Alfonso Enríquez de Santo Tomás

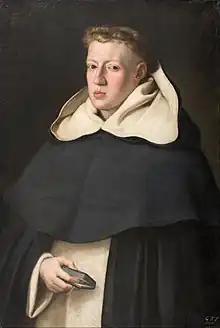
Fray Alonso de Santo Tomás around 1648-1649 by Juan Bautista Maíno

Alfonso Enríquez de Santo Tomás (9 June 1631 in Vélez-Málaga – 30 July 1692 in Málaga) was a Catholic prelate who served as Bishop of Osma (1661-1663), Bishop of Plasencia (1664–1664) and Bishop of Malaga (1664–1692). He was an illegitimate son of King Felipe IV of Spain.